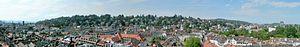
Saint-Gall est la huitième ville de Suisse et le chef-lieu du canton de Saint-Gall. La commune de Saint-Gall compte 75 833 habitants fin 2018 et a été fondée sur l'ermitage du moine irlandais Gall au VIIᵉ siècle.